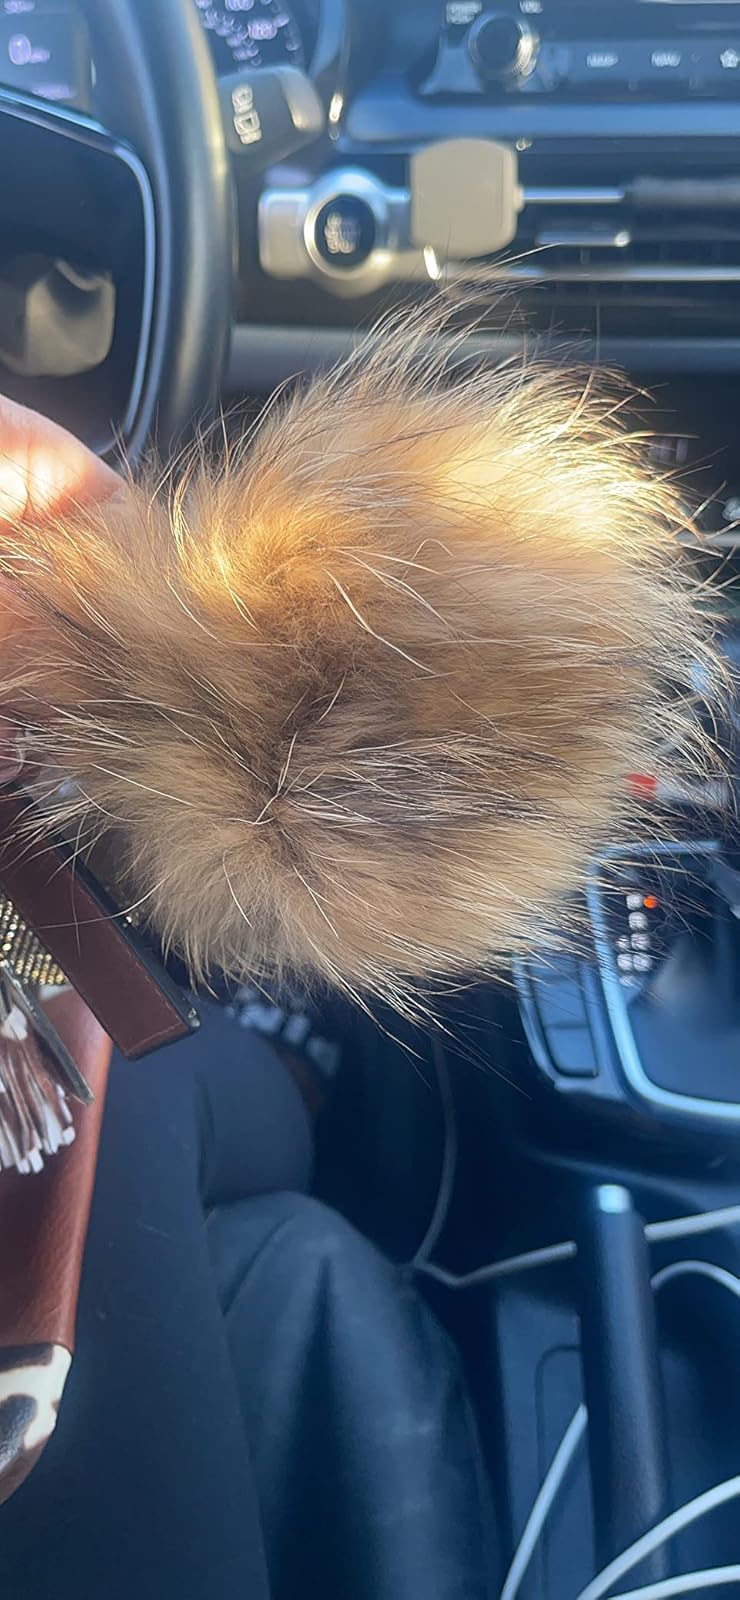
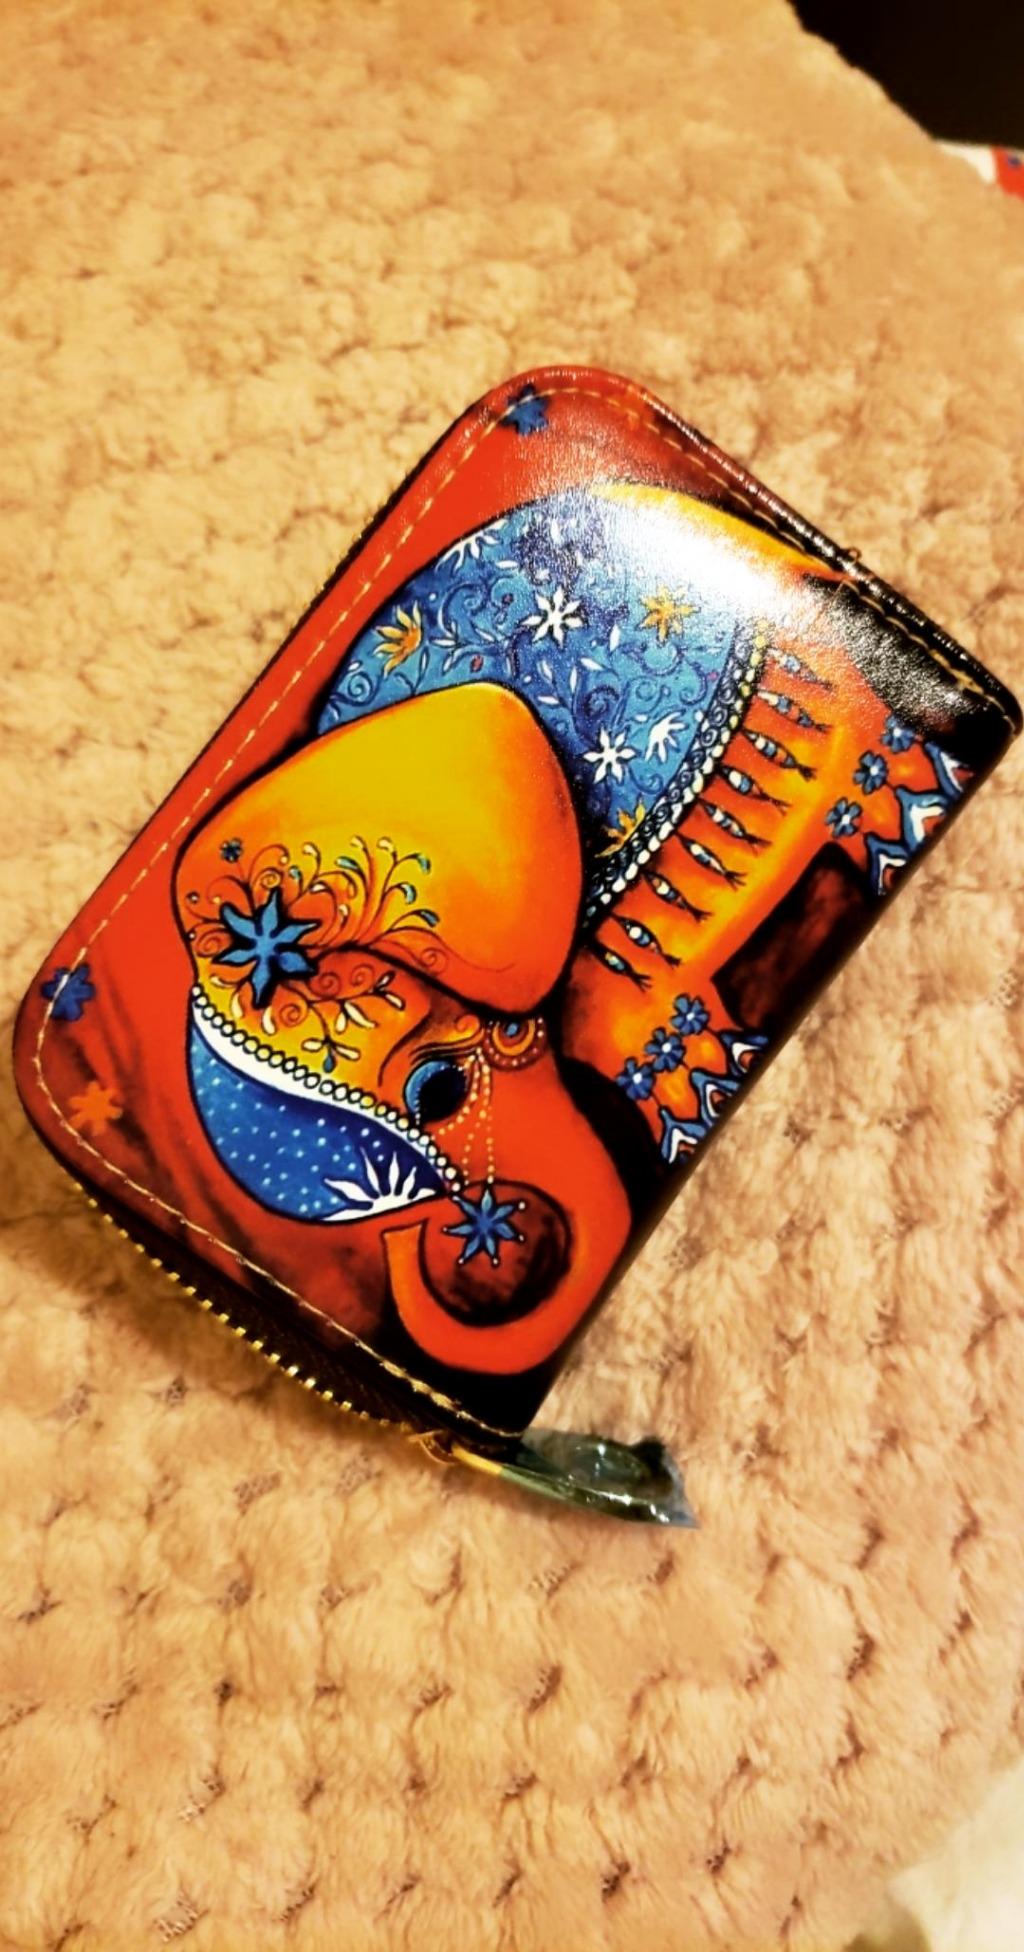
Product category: accessories_keychain
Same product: no